Black Sheep (1996 film)

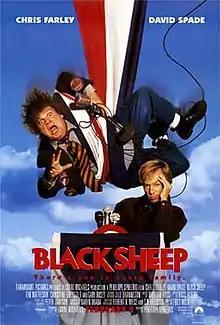
Theatrical release poster

Black Sheep is a 1996 American comedy film starring Chris Farley and David Spade. It is directed by Penelope Spheeris, is written by Fred Wolf, and also stars Tim Matheson, Christine Ebersole, and Gary Busey. The plot follows a political aide who is assigned to control the brother of a candidate for Governor of Washington, who helps his brother's campaign. It grossed during its U.S. theatrical run.